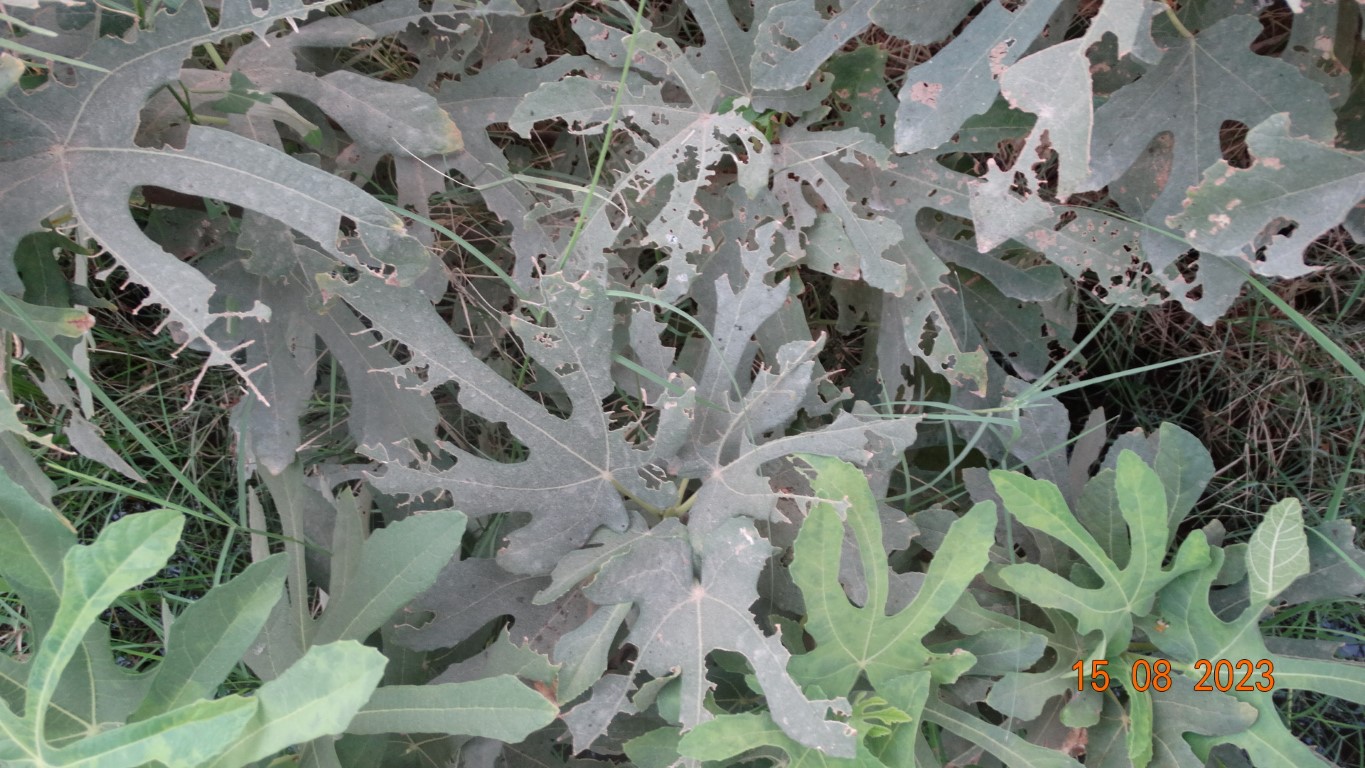
Label: infected